Dependencies of Norway

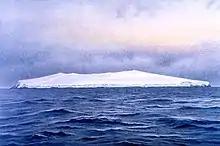
Southeast coast of Bouvet Island in 1898

Bouvetøya (Bouvet Island) is an uninhabited subantarctic volcanic island located in the southern end of the Mid-Atlantic Ridge, either in the South Atlantic Ocean or the Southern Ocean, depending on definition. It is the most remote island in the world, approximately south-southwest off the coast of South Africa and approximately north of the Princess Astrid Coast of Queen Maud Land, Antarctica. The island has an area of , of which 93 percent is covered by a glacier. The center of the island is an ice-filled crater of an inactive volcano.